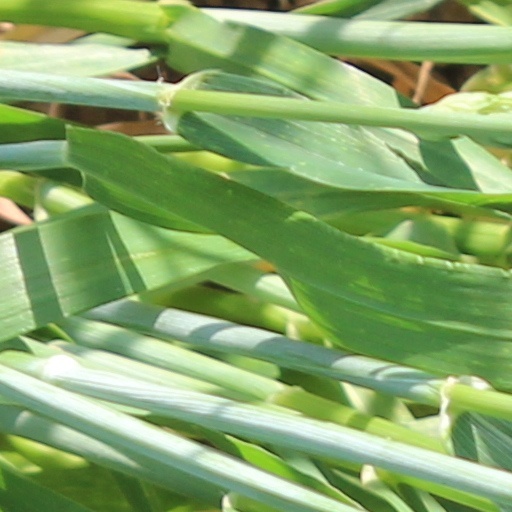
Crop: wheat